Abda, Hungary

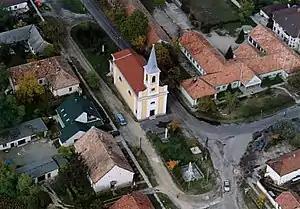
Aerial photography of the St. Joseph's Church of Abda

The name comes from Slavic languages "*ob(v)oda" — literally "a place around which water flows". See i.e. similar Slavic names "Obod", Obodnik, "Obodnica" (Serbo-Croatian language area) or "Obodno" (Poland).